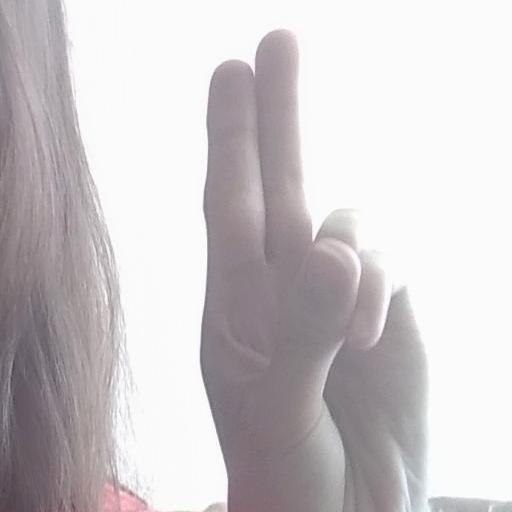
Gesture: two_up